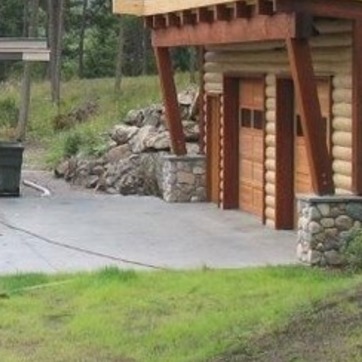
Material: stone